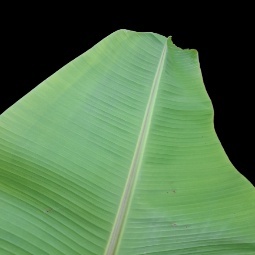
Label: Zinc